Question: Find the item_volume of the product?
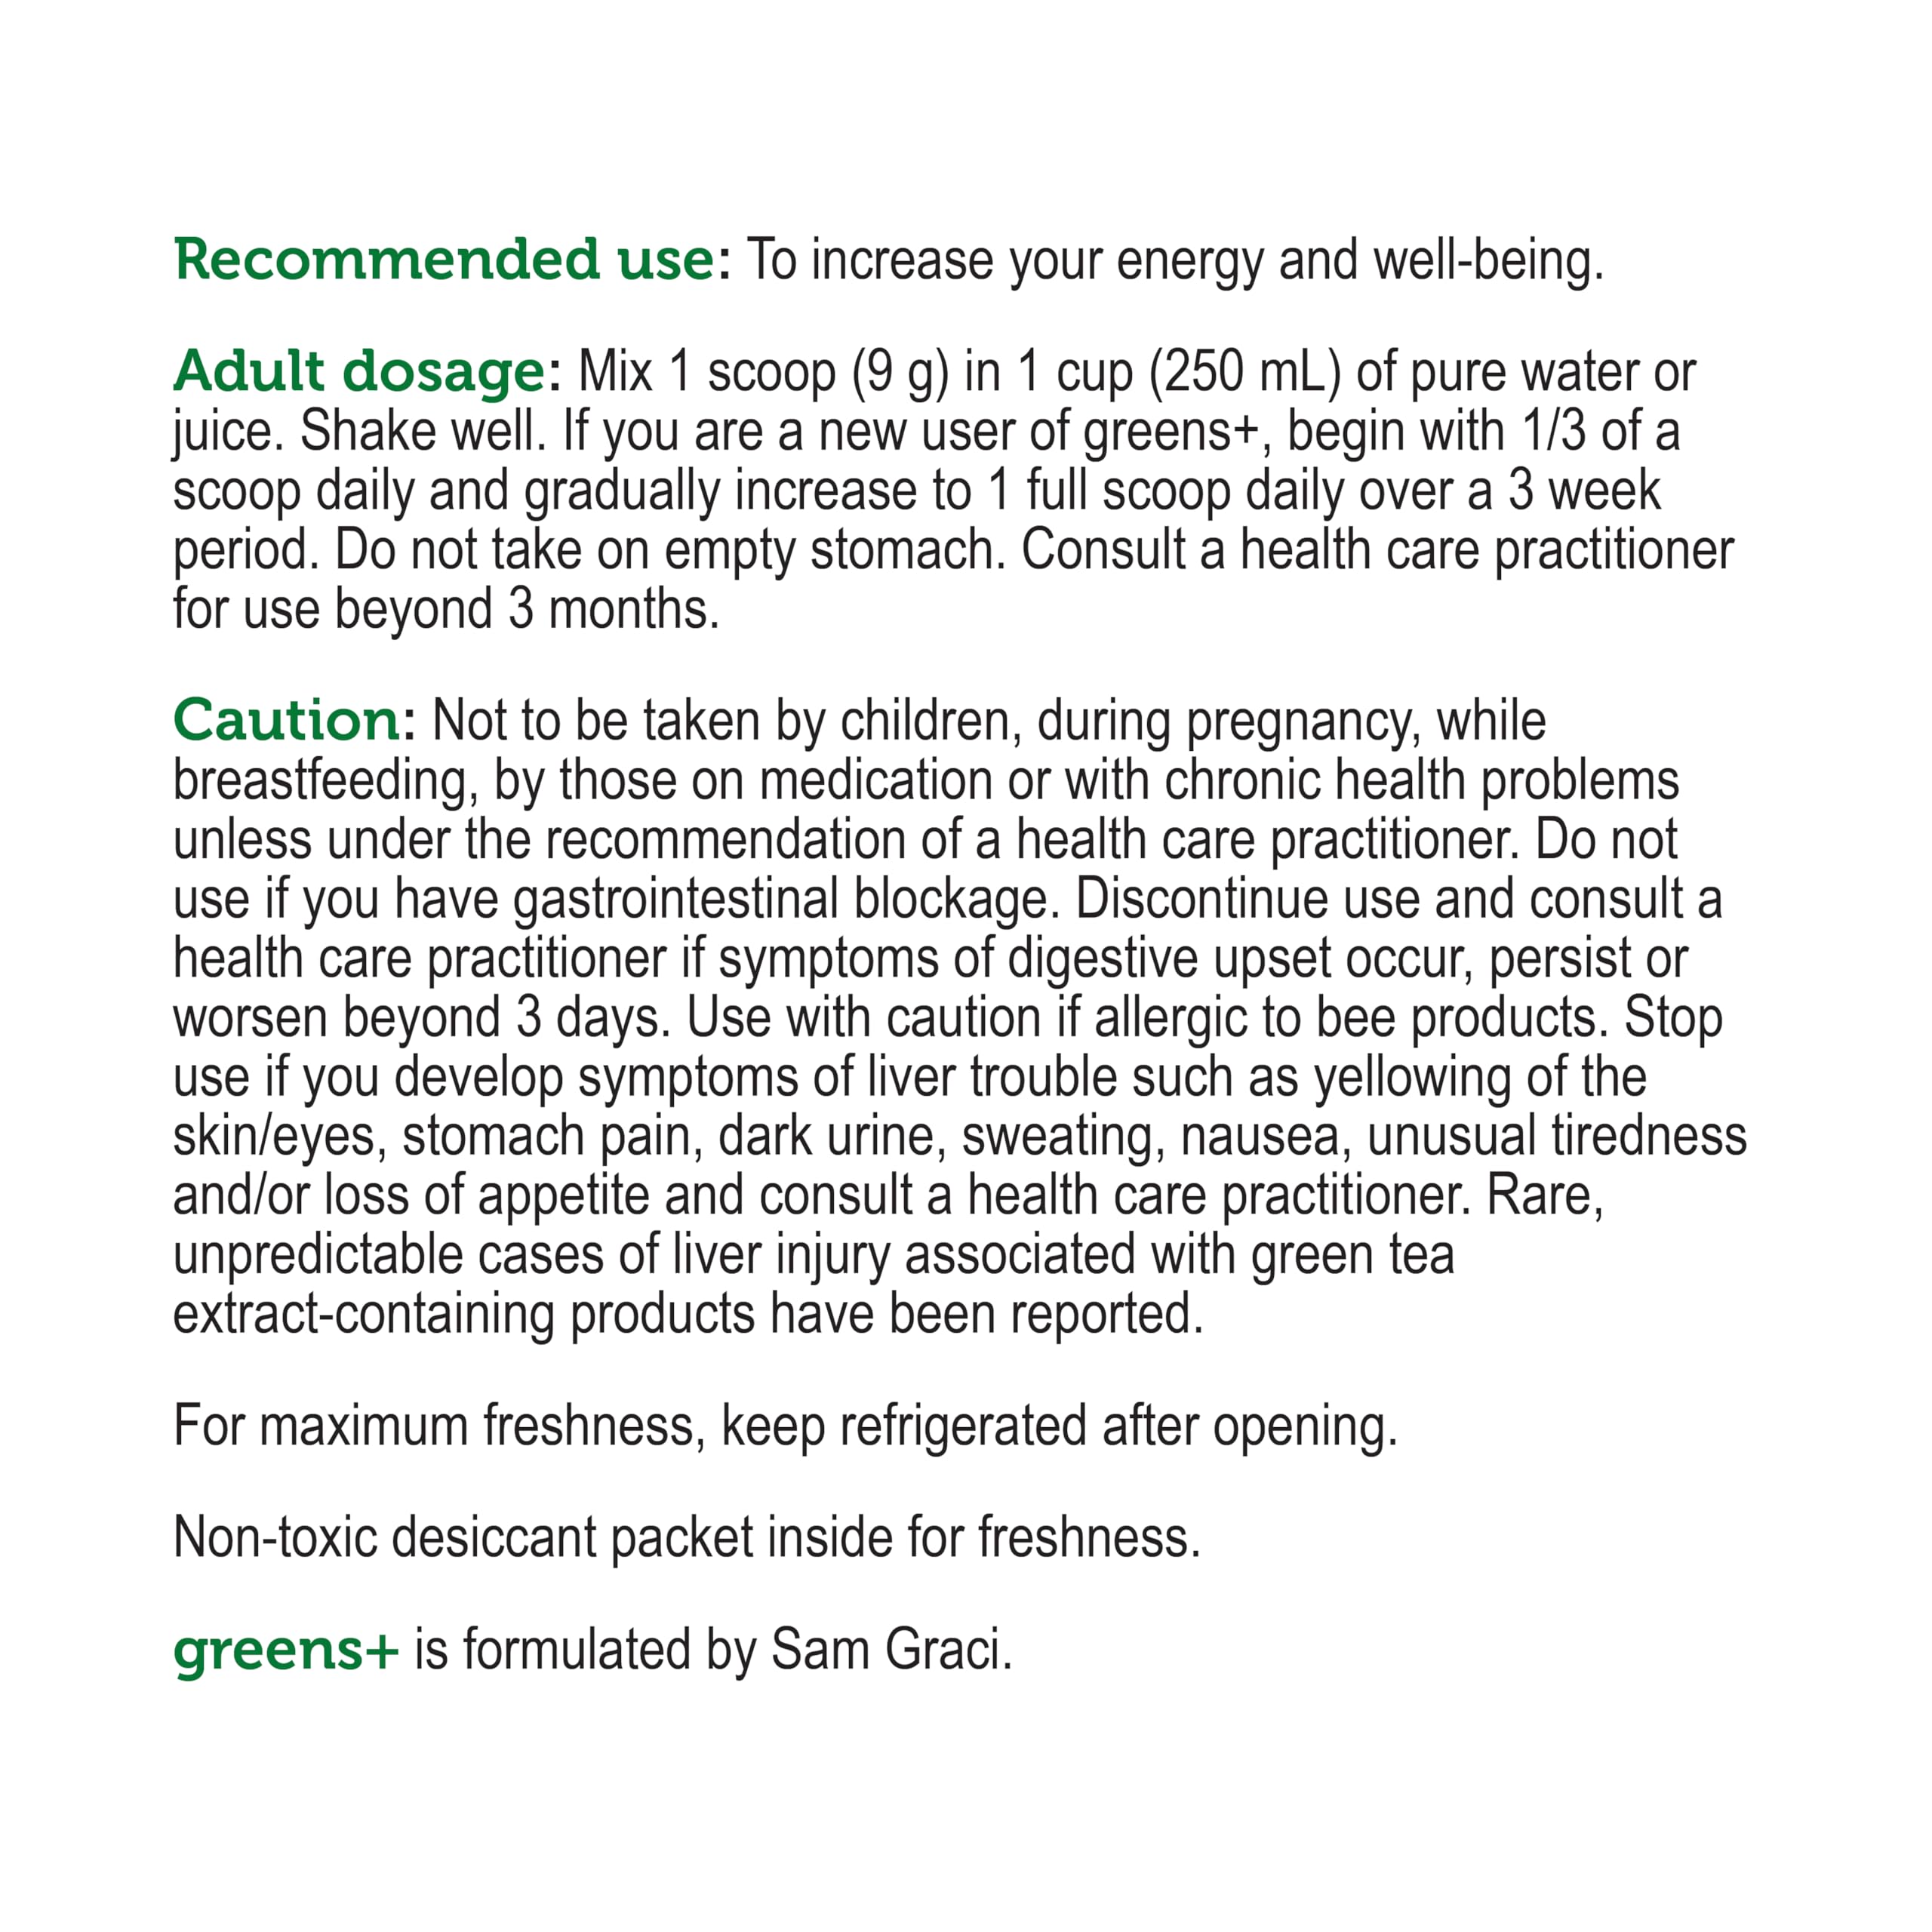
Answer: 250.0 millilitre